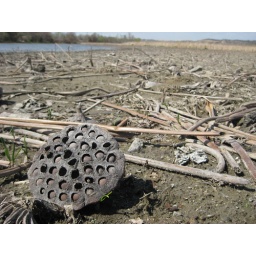
Find some seed cups in a park, I wonder why the lake drys up.